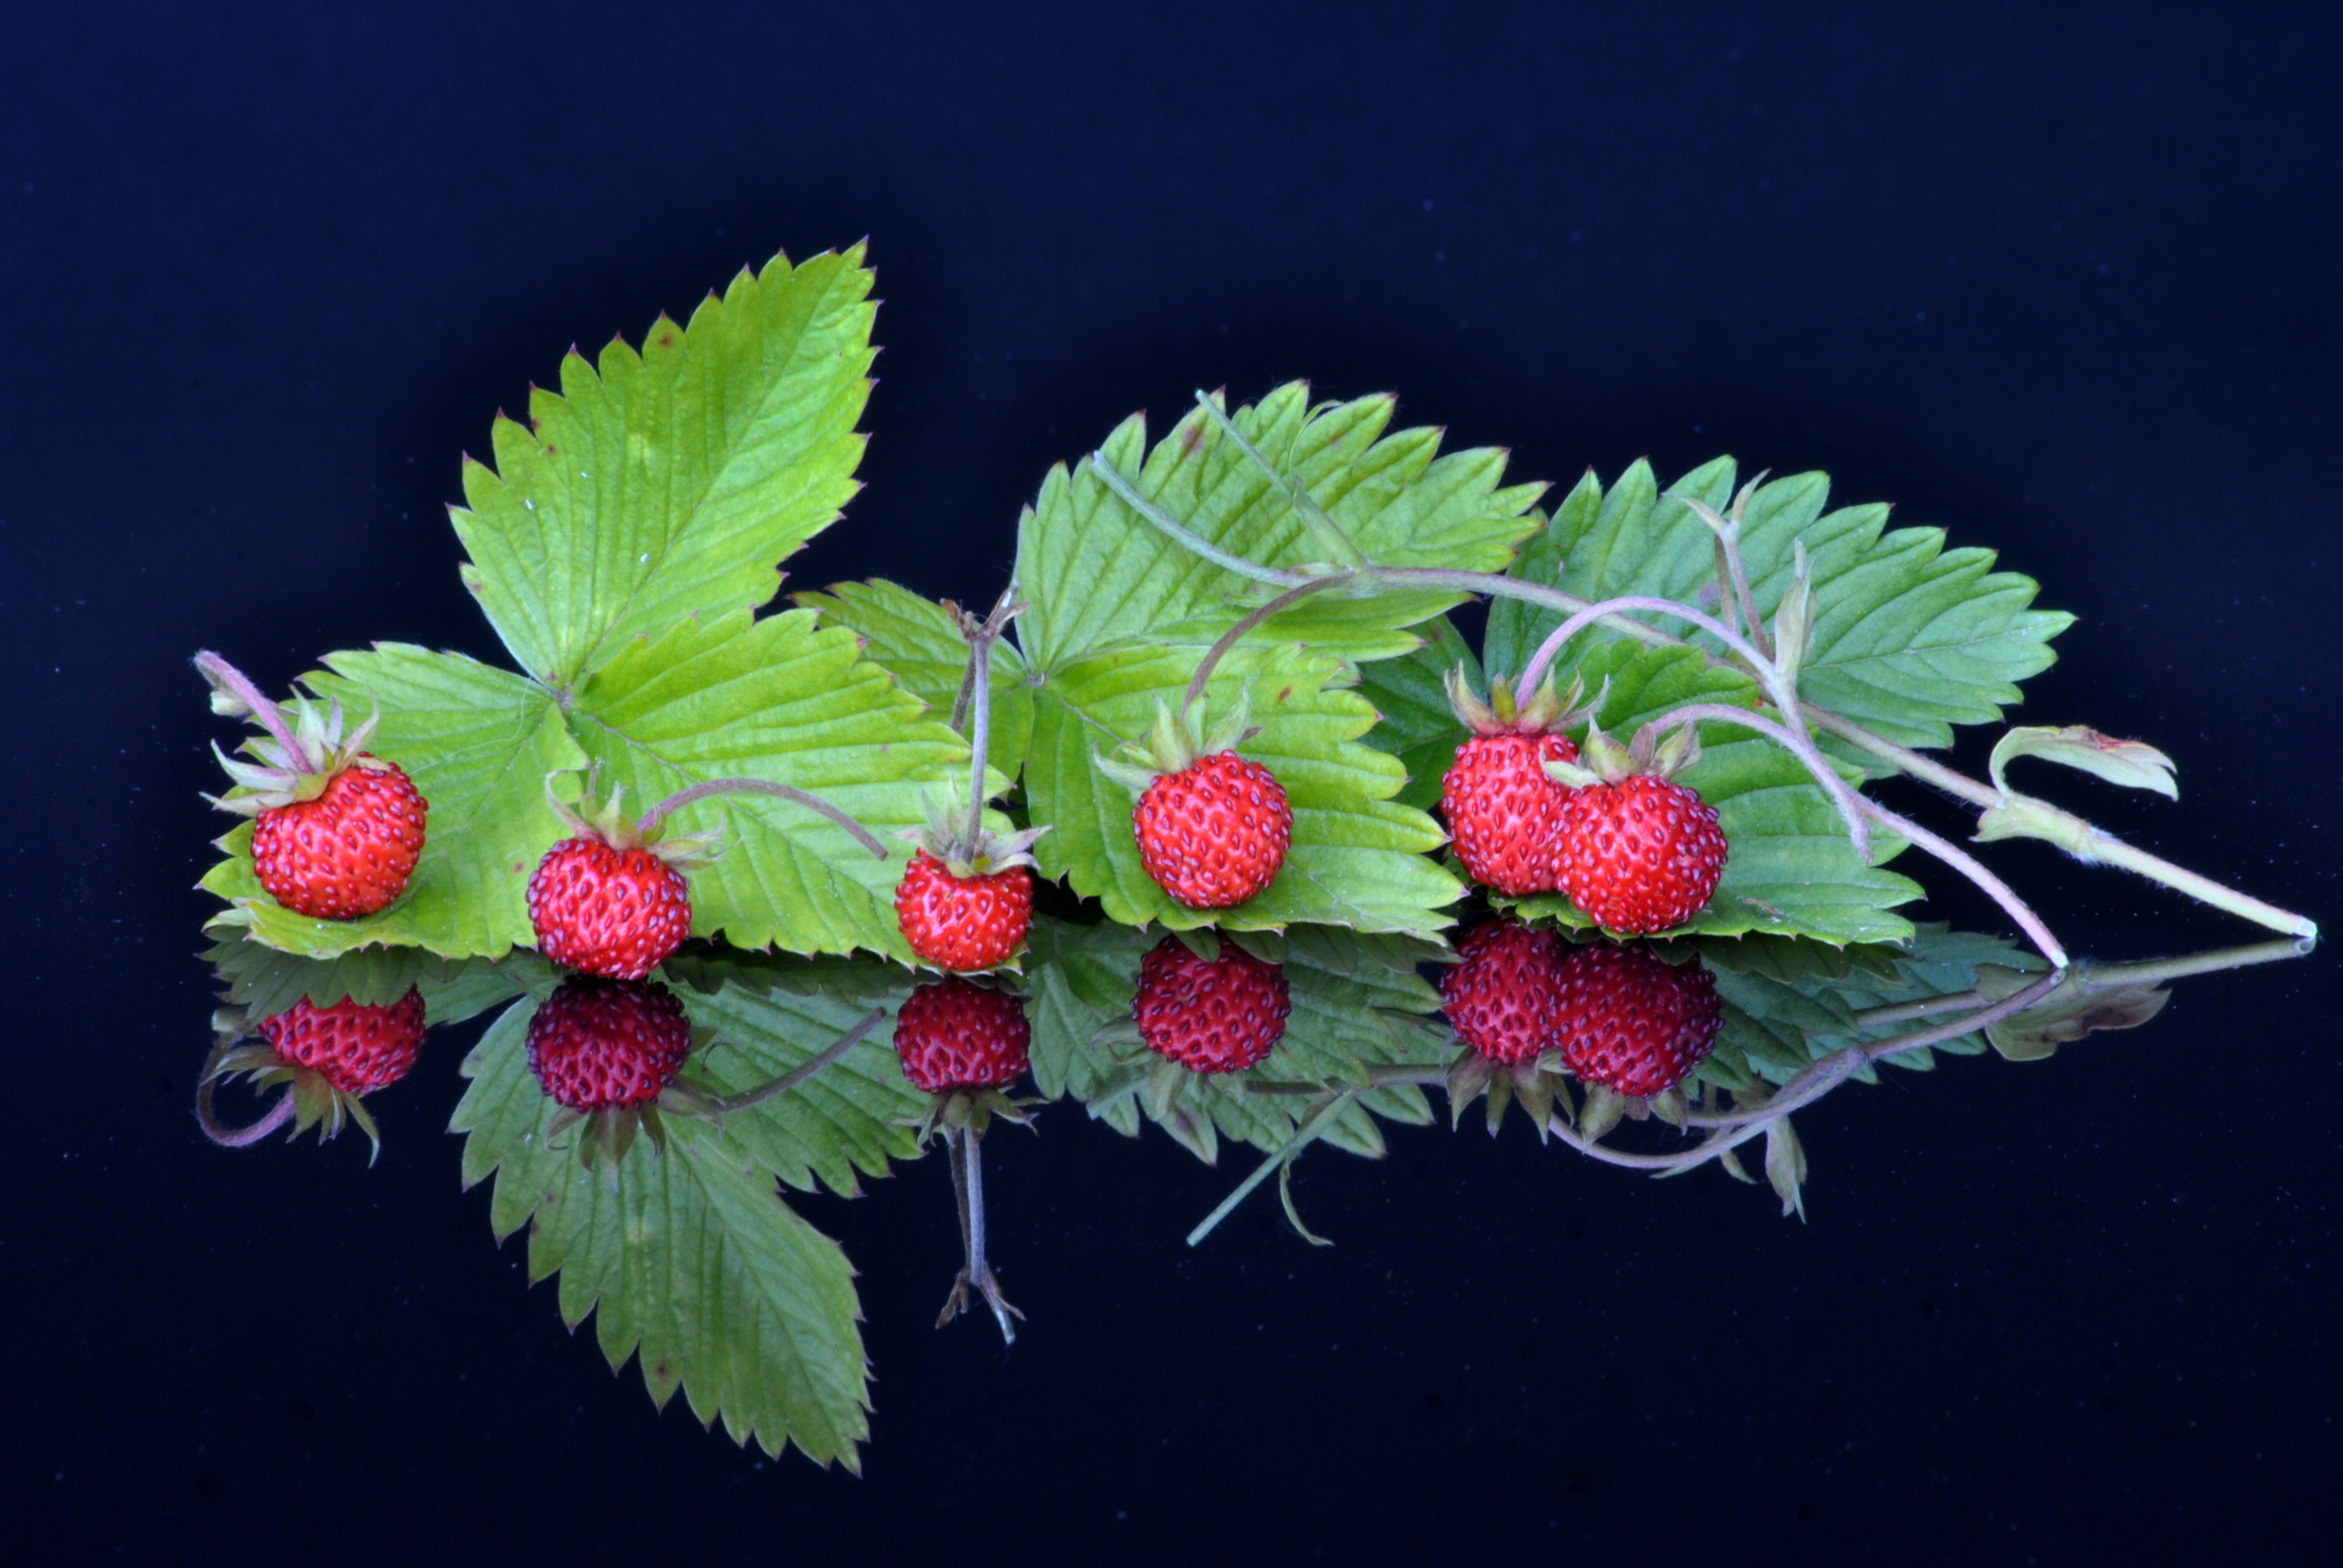
branch, plant, fruit, berry, leaf, flower, food, produce, flora, blackberry, strawberry, shrub, strawberries, flowering plant, fruit fruits, spiegelug, experiments, photo art, land plant, wine raspberry